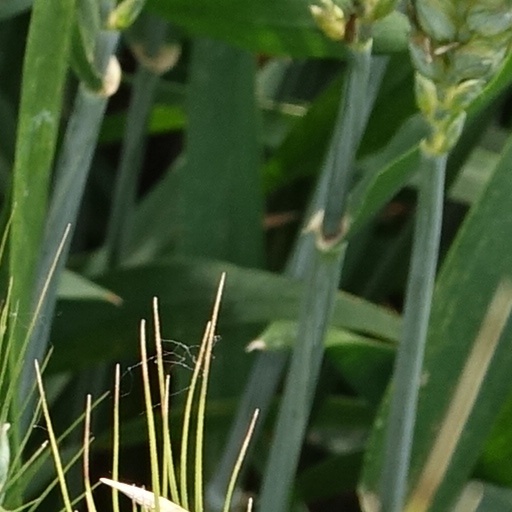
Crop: wheat